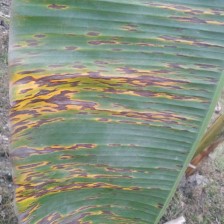
Label: sigatoka